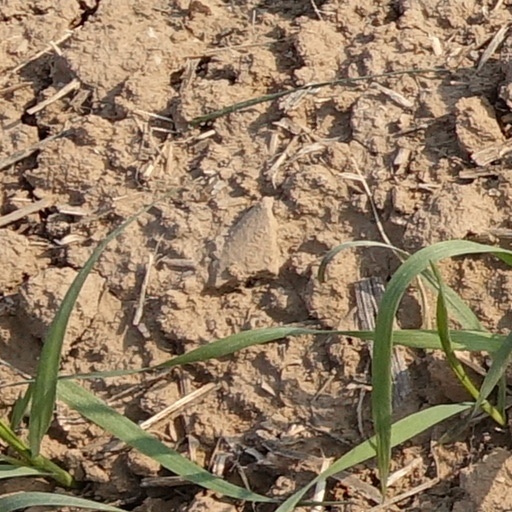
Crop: wheat